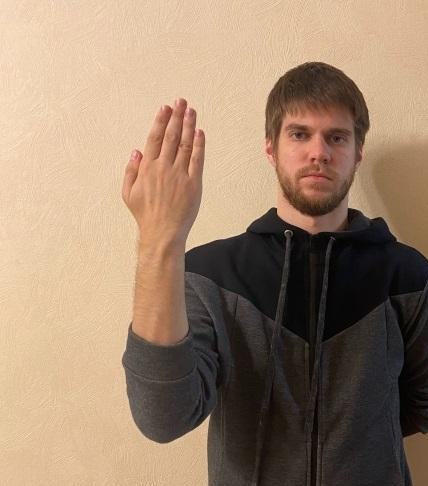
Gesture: stop_inverted